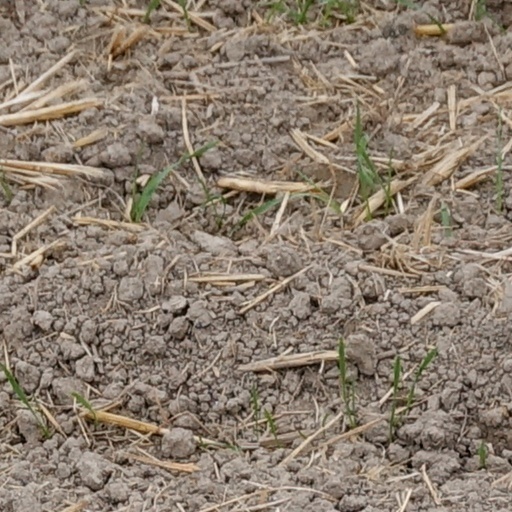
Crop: wheat